Grad, Grad

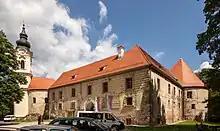
Grad castle

Grad (formerly "Gornja Lendava") is a village in the Municipality of Grad in the Prekmurje region of northeastern Slovenia. It is the seat of the municipality and is the largest and oldest settlement in the Goričko region.